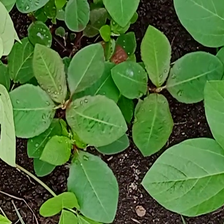
Weed species: Moti_dudhi(Euphorbia_geneculata_L)